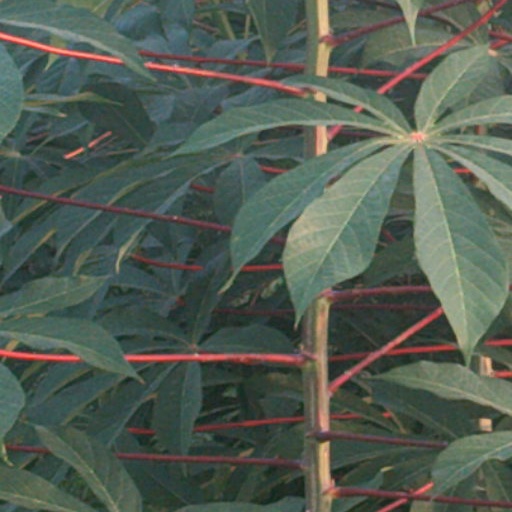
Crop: cassava